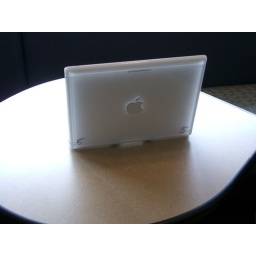
Little rolling laptop table can be pulled up in front of couches and easy chairs.